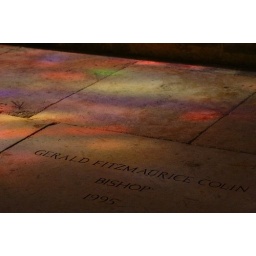
Memorial stone to a former bishop, lit by sunlight through a stained glass window. Lincoln Cathedral